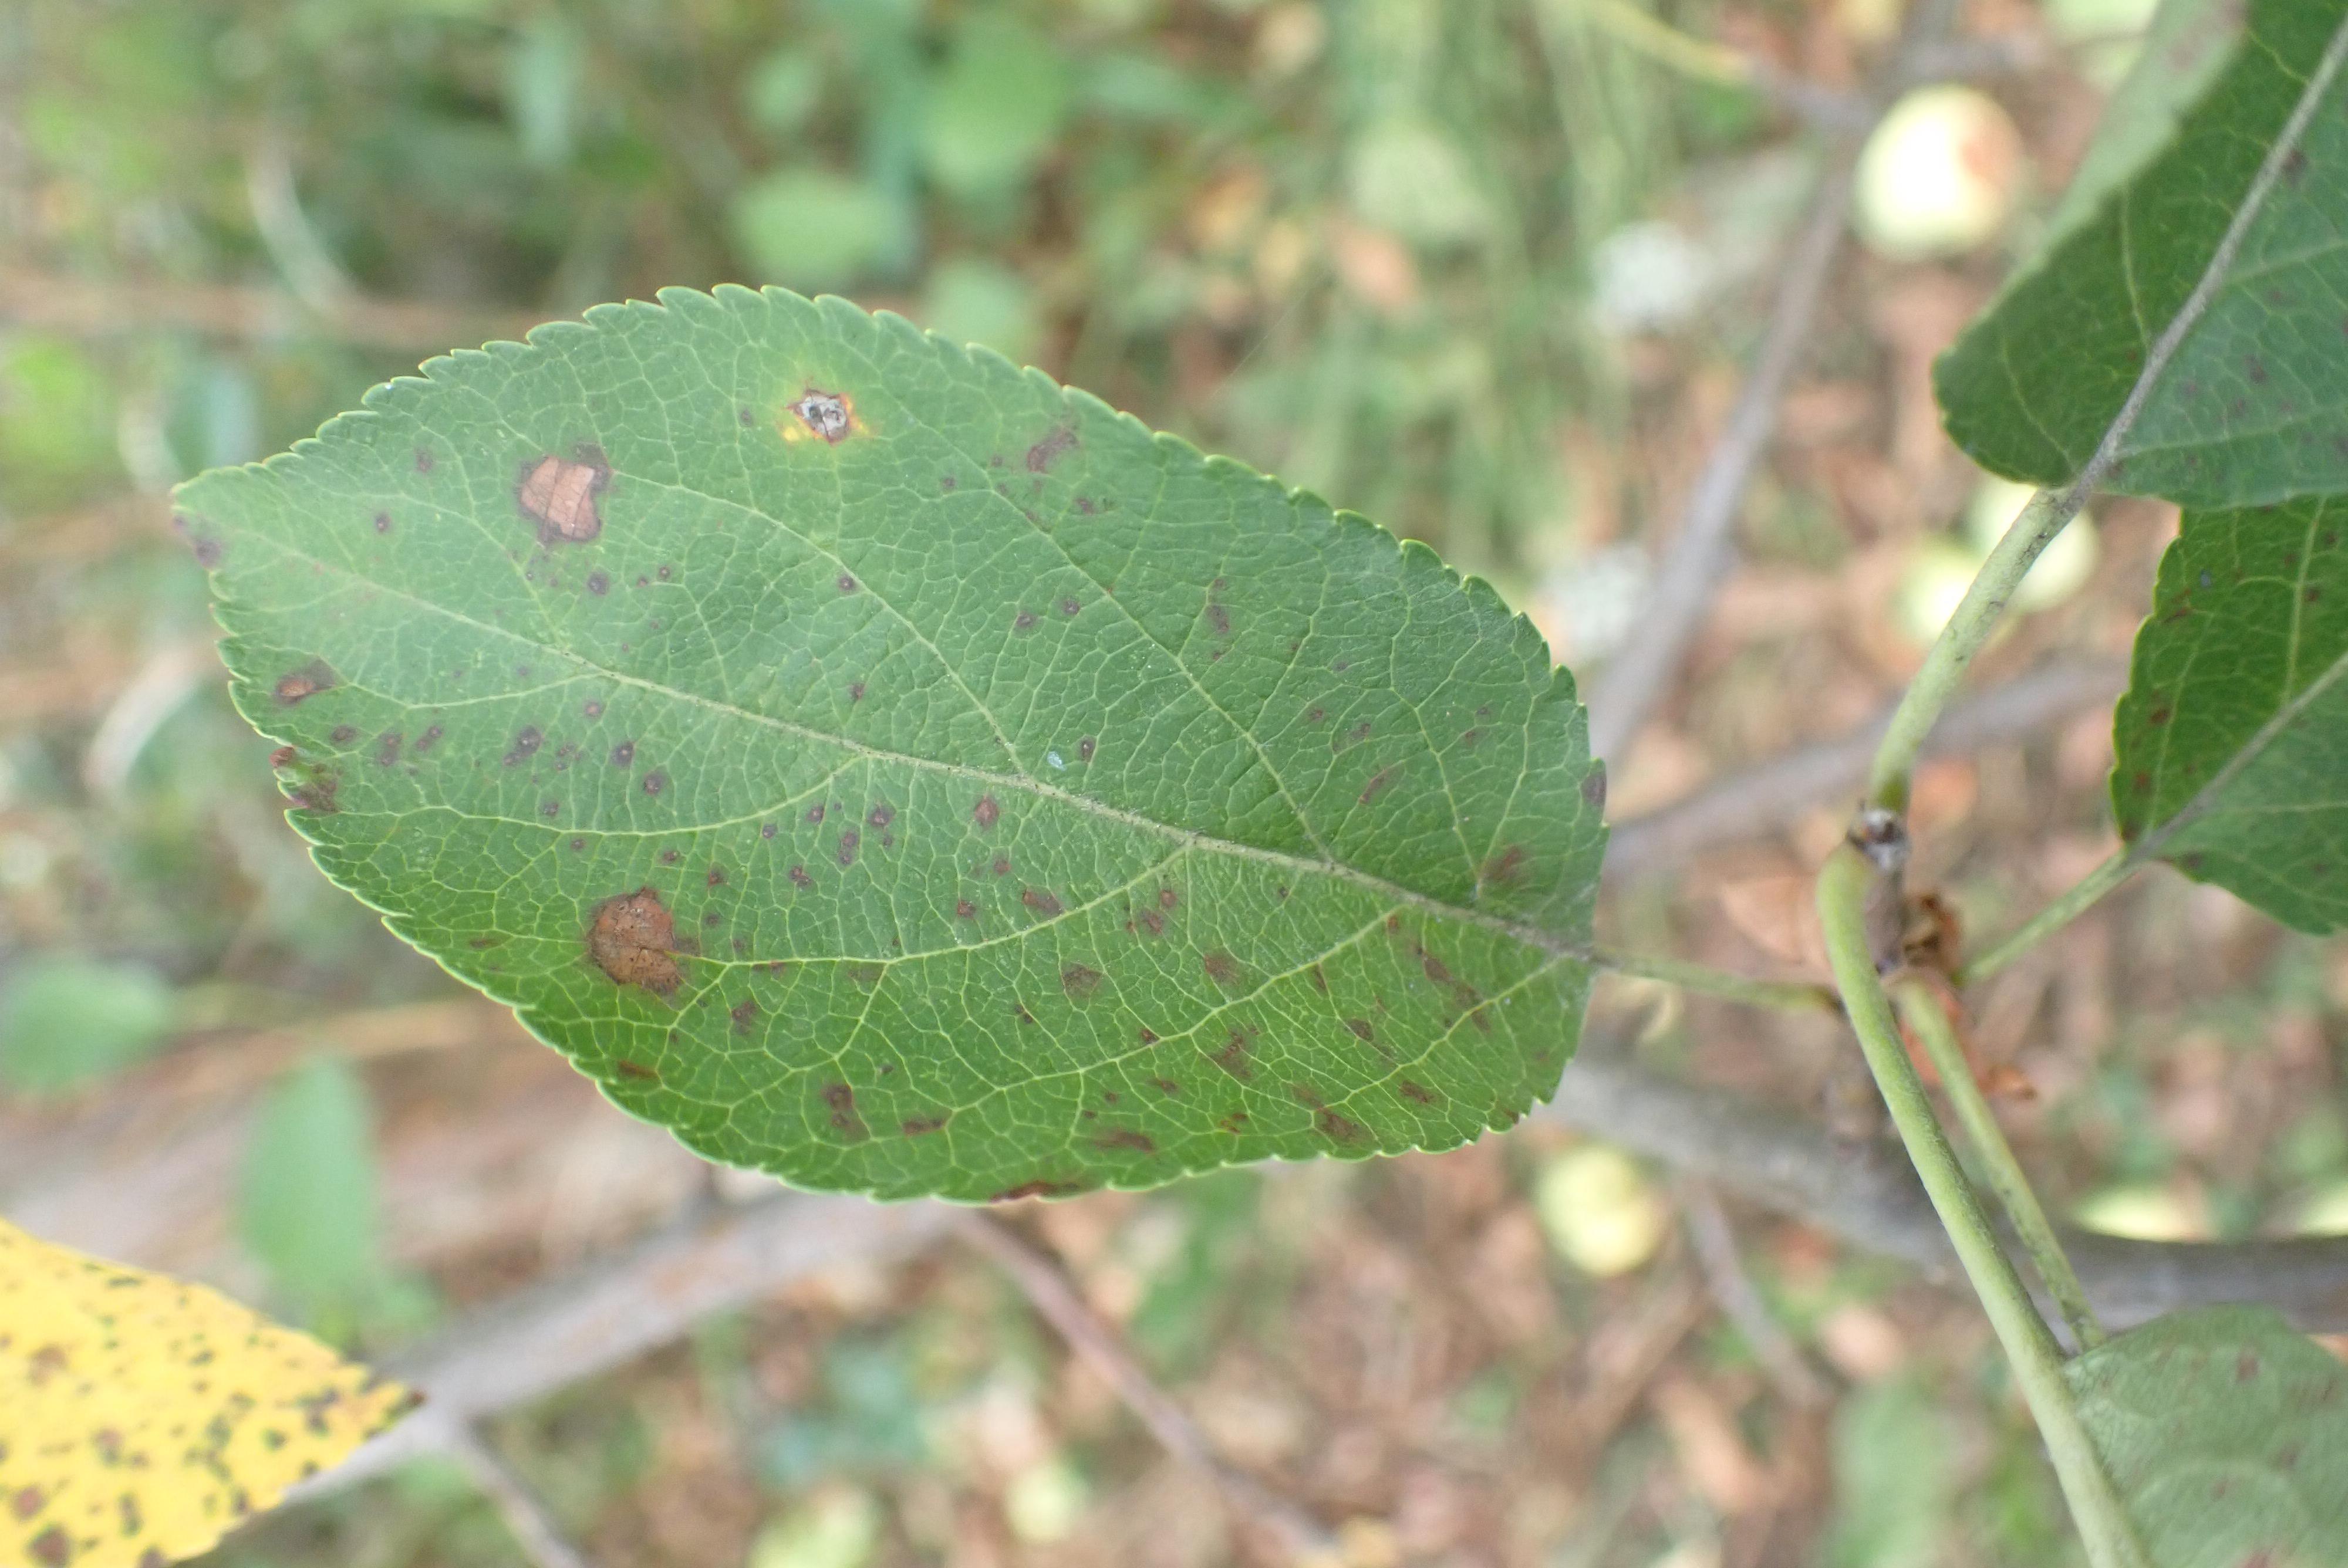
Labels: complex